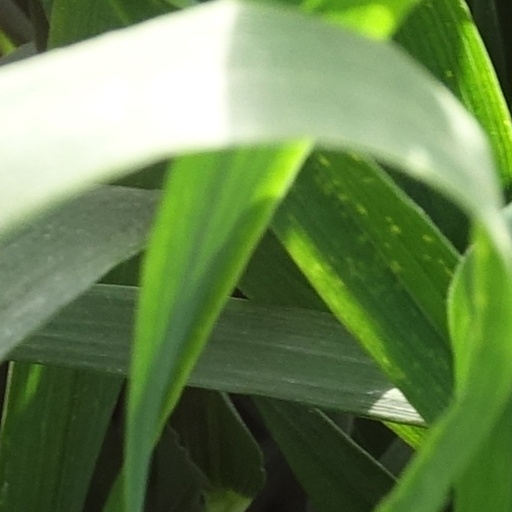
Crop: wheat